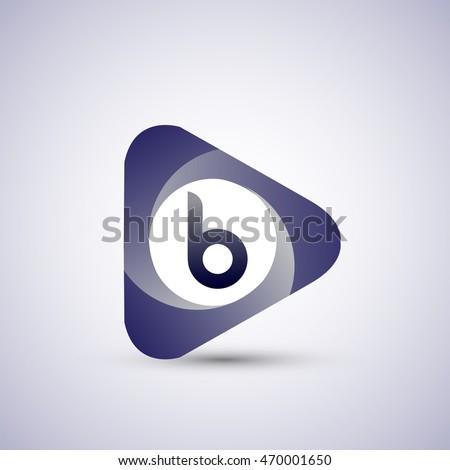
letter logo in the triangle shape , font icon , design template elements for your application or company identity .